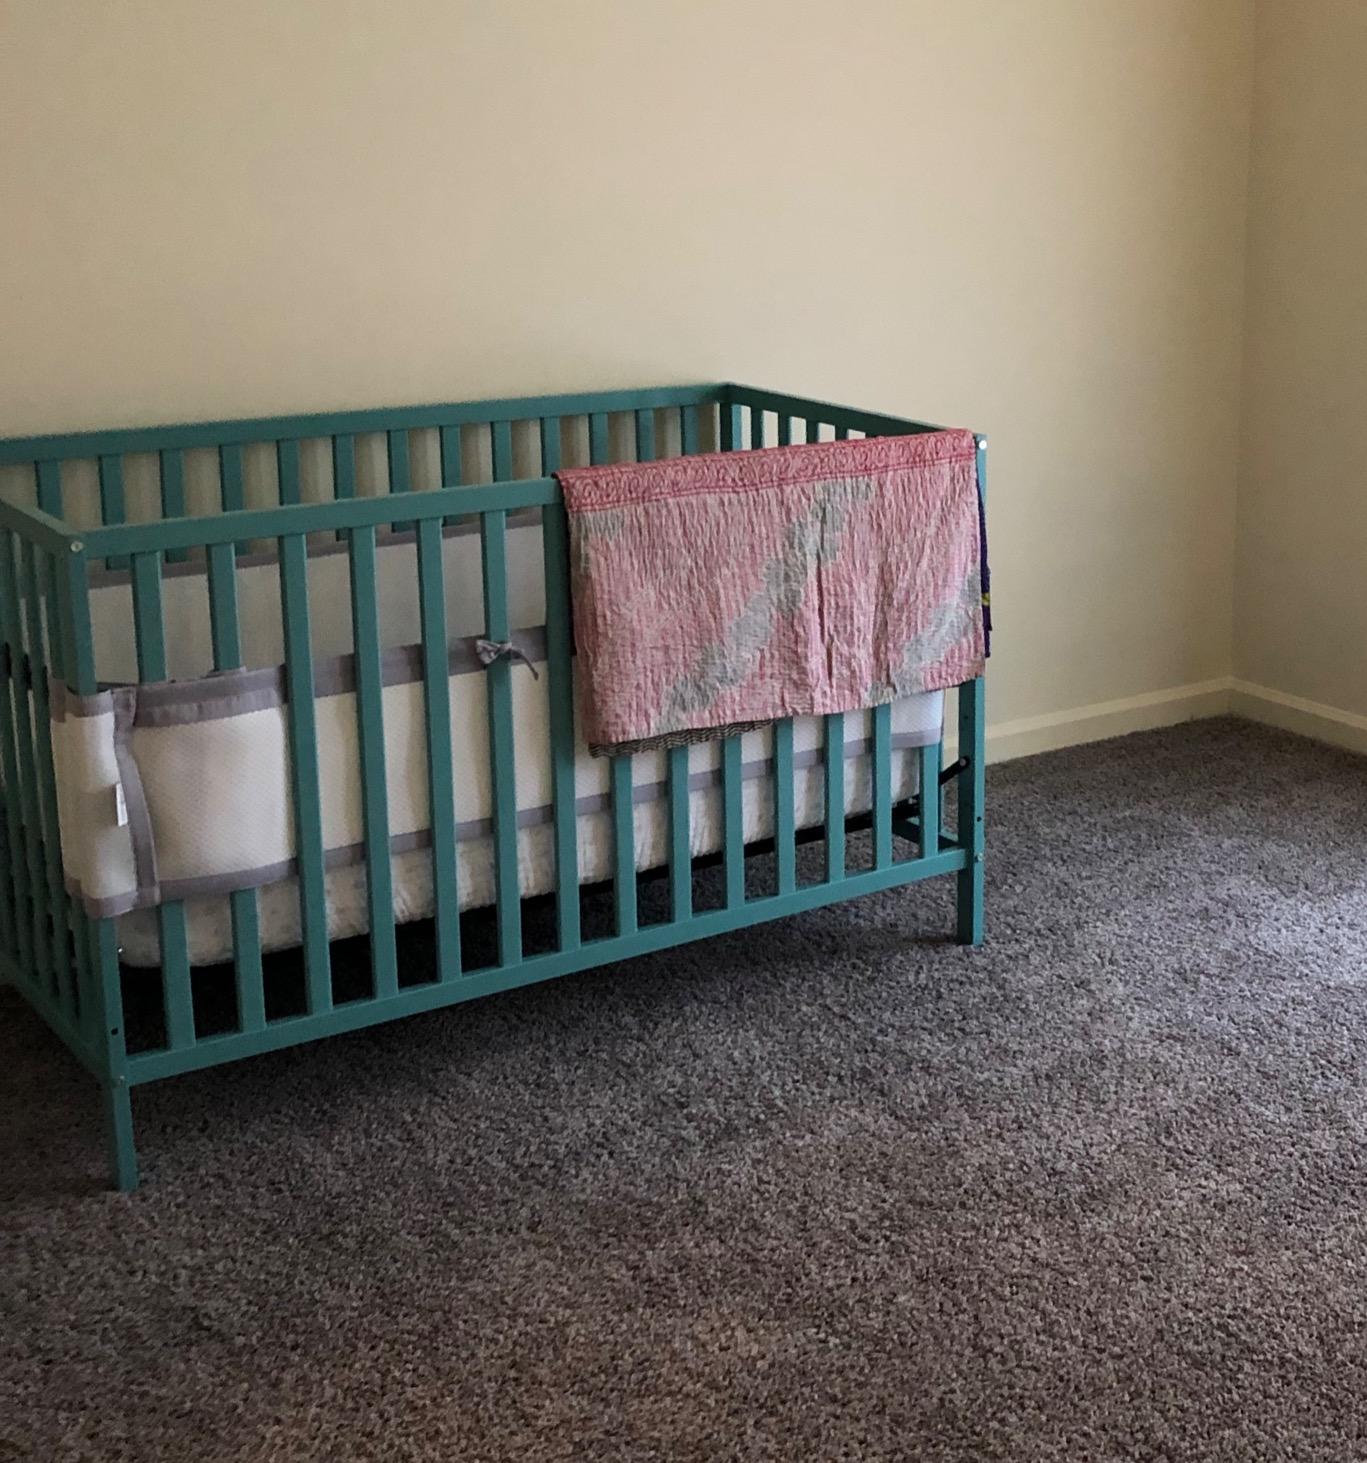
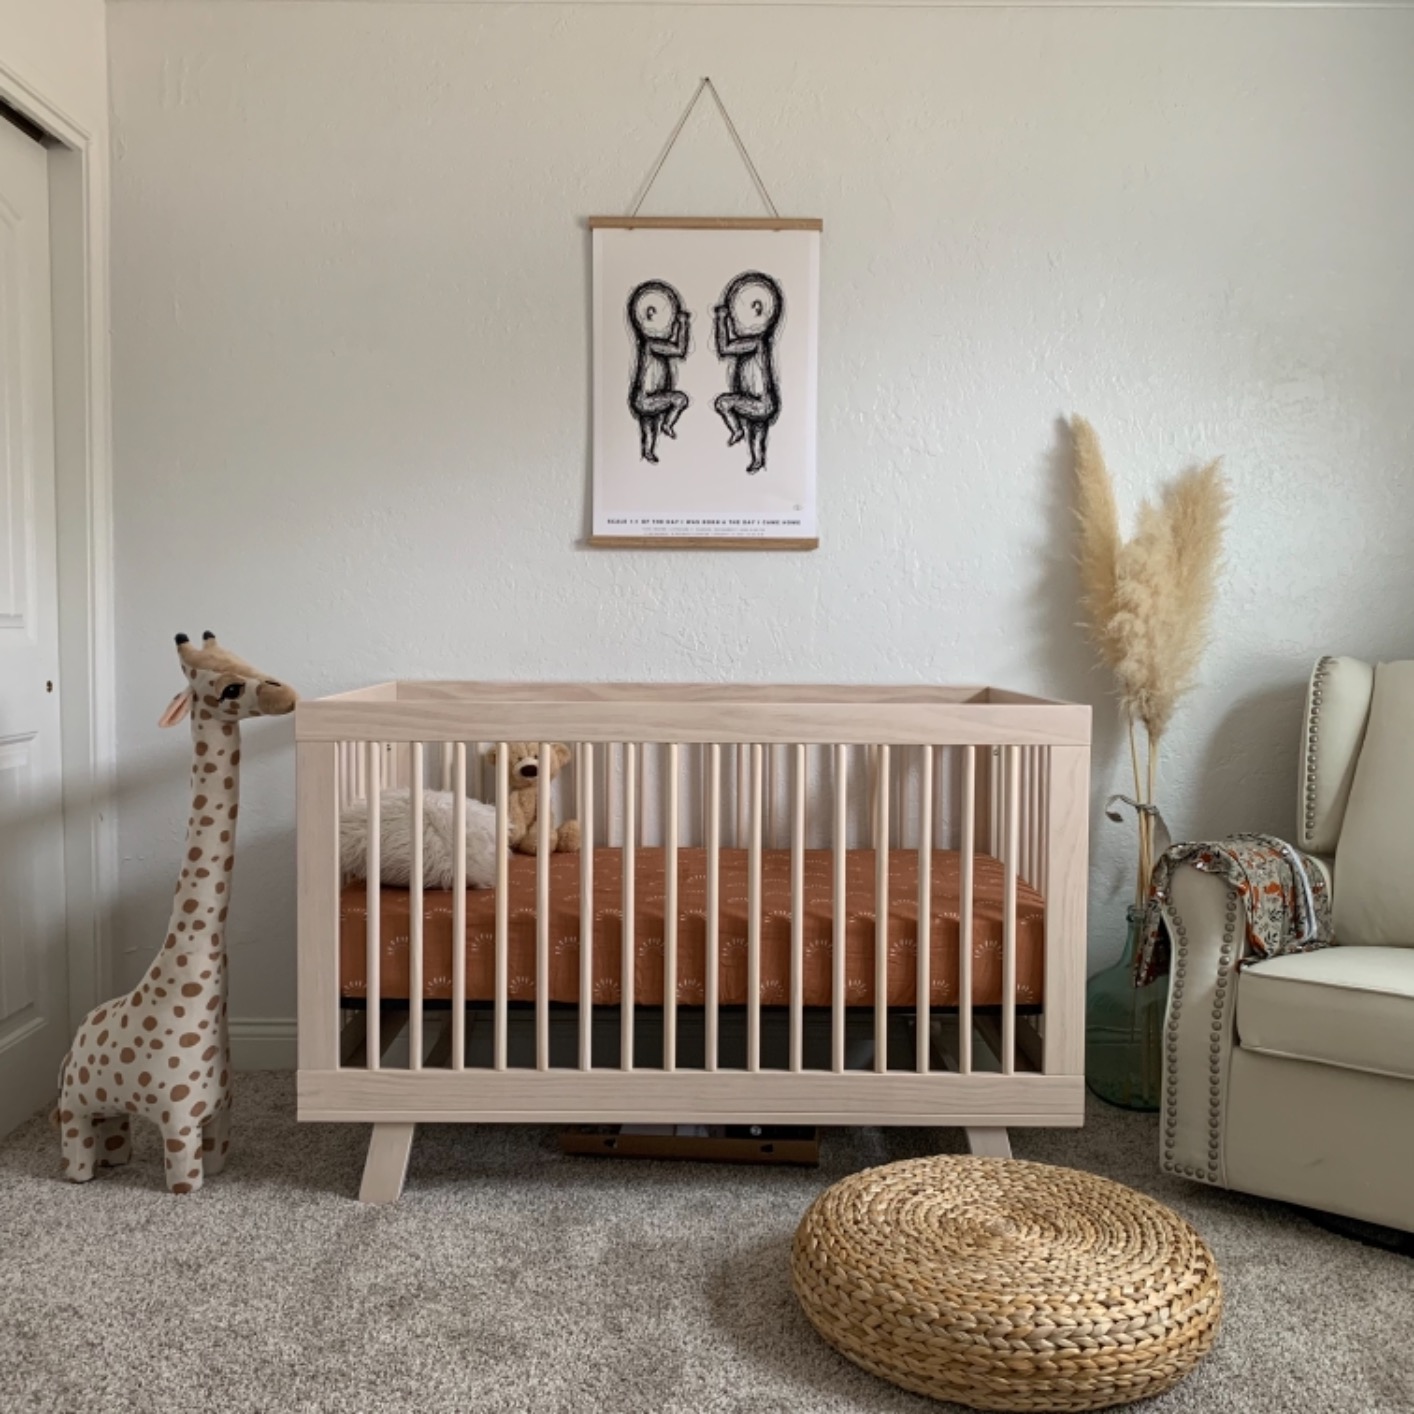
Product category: products_crib
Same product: no